April Fools (song)

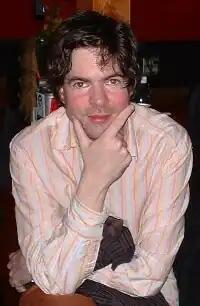
Jon Brion (pictured in 2004) produced "April Fools".

"April Fools" is a rock song written and performed by Wainwright. Produced by Jon Brion, the track features Wainwright's vocals and a "powerful" piano performance over a drum track by Jim Keltner. AllMusic's Matthew Greenwald described "April Fools" as "essentially a love song" that can be interpreted as being "about people in general, or a simple, two-person relationship". MTV's Kyle Anderson called the song "a bubbly little slice of cabaret rock that dances and swaggers". In a 2010 interview published by "The Daily Telegraph", Wainwright said of the song and his songwriting process: April Fools came to me when I was in the bath. I stood up naked and sang it. Songs come to me at odd times. The only thing they have in common is that, when they do come, the moment has to be theatrical." During a 2020 interview with "The San Diego Union-Tribune"s David L. Coddon, Wainwright referred to "April Fools" as "one of [his] greatest possible hits".